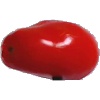
Label: Tomato 2